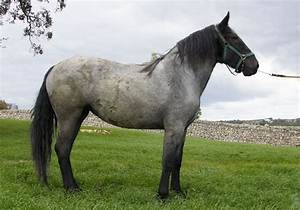
Label: cavallo